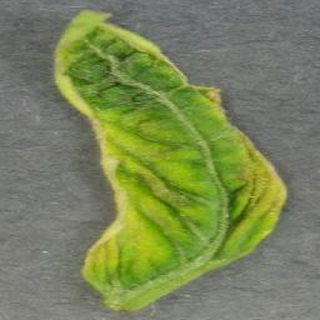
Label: tomato_yellow_leaf_curl_virus